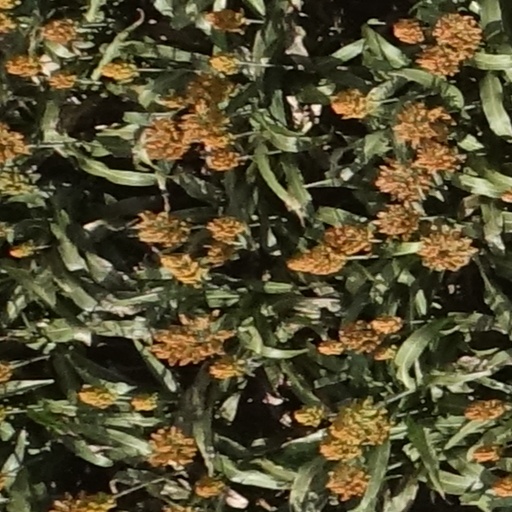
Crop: sorghum